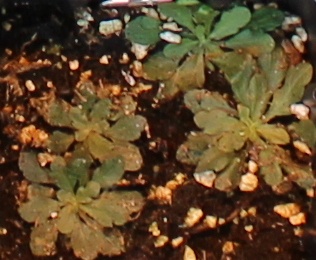
Label: Horseweed